Baháʼu'lláh

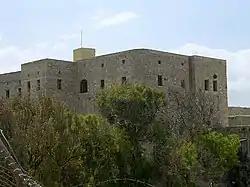

Leaving Adrianople on 12 August 1868, Bahá’u’lláh and his companions arrived in Acre on 31 August where they were incarcerated in the city's prison citadel. Inhabitants of Acre were told the new prisoners were enemies of the state, of God, and his religion, and association with them was strictly forbidden. The first years in ‘Akká were under very harsh conditions with many Bahá’ís becoming sick (three eventually died). June 1870 witnessed the tragic death of Baháʼu'lláh's 22-year-old son Mirzá Mihdí who fell through an unguarded skylight as he paced on the roof of the prison one evening while engrossed in prayer and meditation. After a while, relations between Bahá’í prisoners, officials, and the local community improved, so conditions of their imprisonment were eased. When visiting Acre in April 1871, Dr. Thomas Chaplin (director of a British-run hospital in Jerusalem) met with ʻAbdu'l-Bahá, on behalf of Baháʼu'lláh, in a home the family was living in after being moved out of the citadel. Afterward, the physician sent a letter regarding Baháʼu'lláh to the editor of "The Times", which was printed on 5 October 1871. Eventually, after the Sultan's death, Baháʼu'lláh was allowed to leave the city to visit nearby places, and to then reside in areas outside Acre. From 1877 to 1879, Baháʼu'lláh lived in Mazra'ih, a house a few miles north of the prison city.